Tourism in Denmark

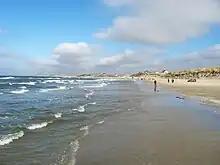
The beach at Løkken

Funen, linked to Zealand by the Great Belt Bridge, has strong associations with Hans Christian Andersen who was born in Odense. The small coastal towns of Fåborg and Svendborg are popular among the tourists, both as attractions in their own right and as centres for visiting the surroundings, particularly the castles of Egeskov and Hvedholm and the unspoiled islands of Thurø, Tåsinge and Ærø with their narrow streets and thatched cottages.